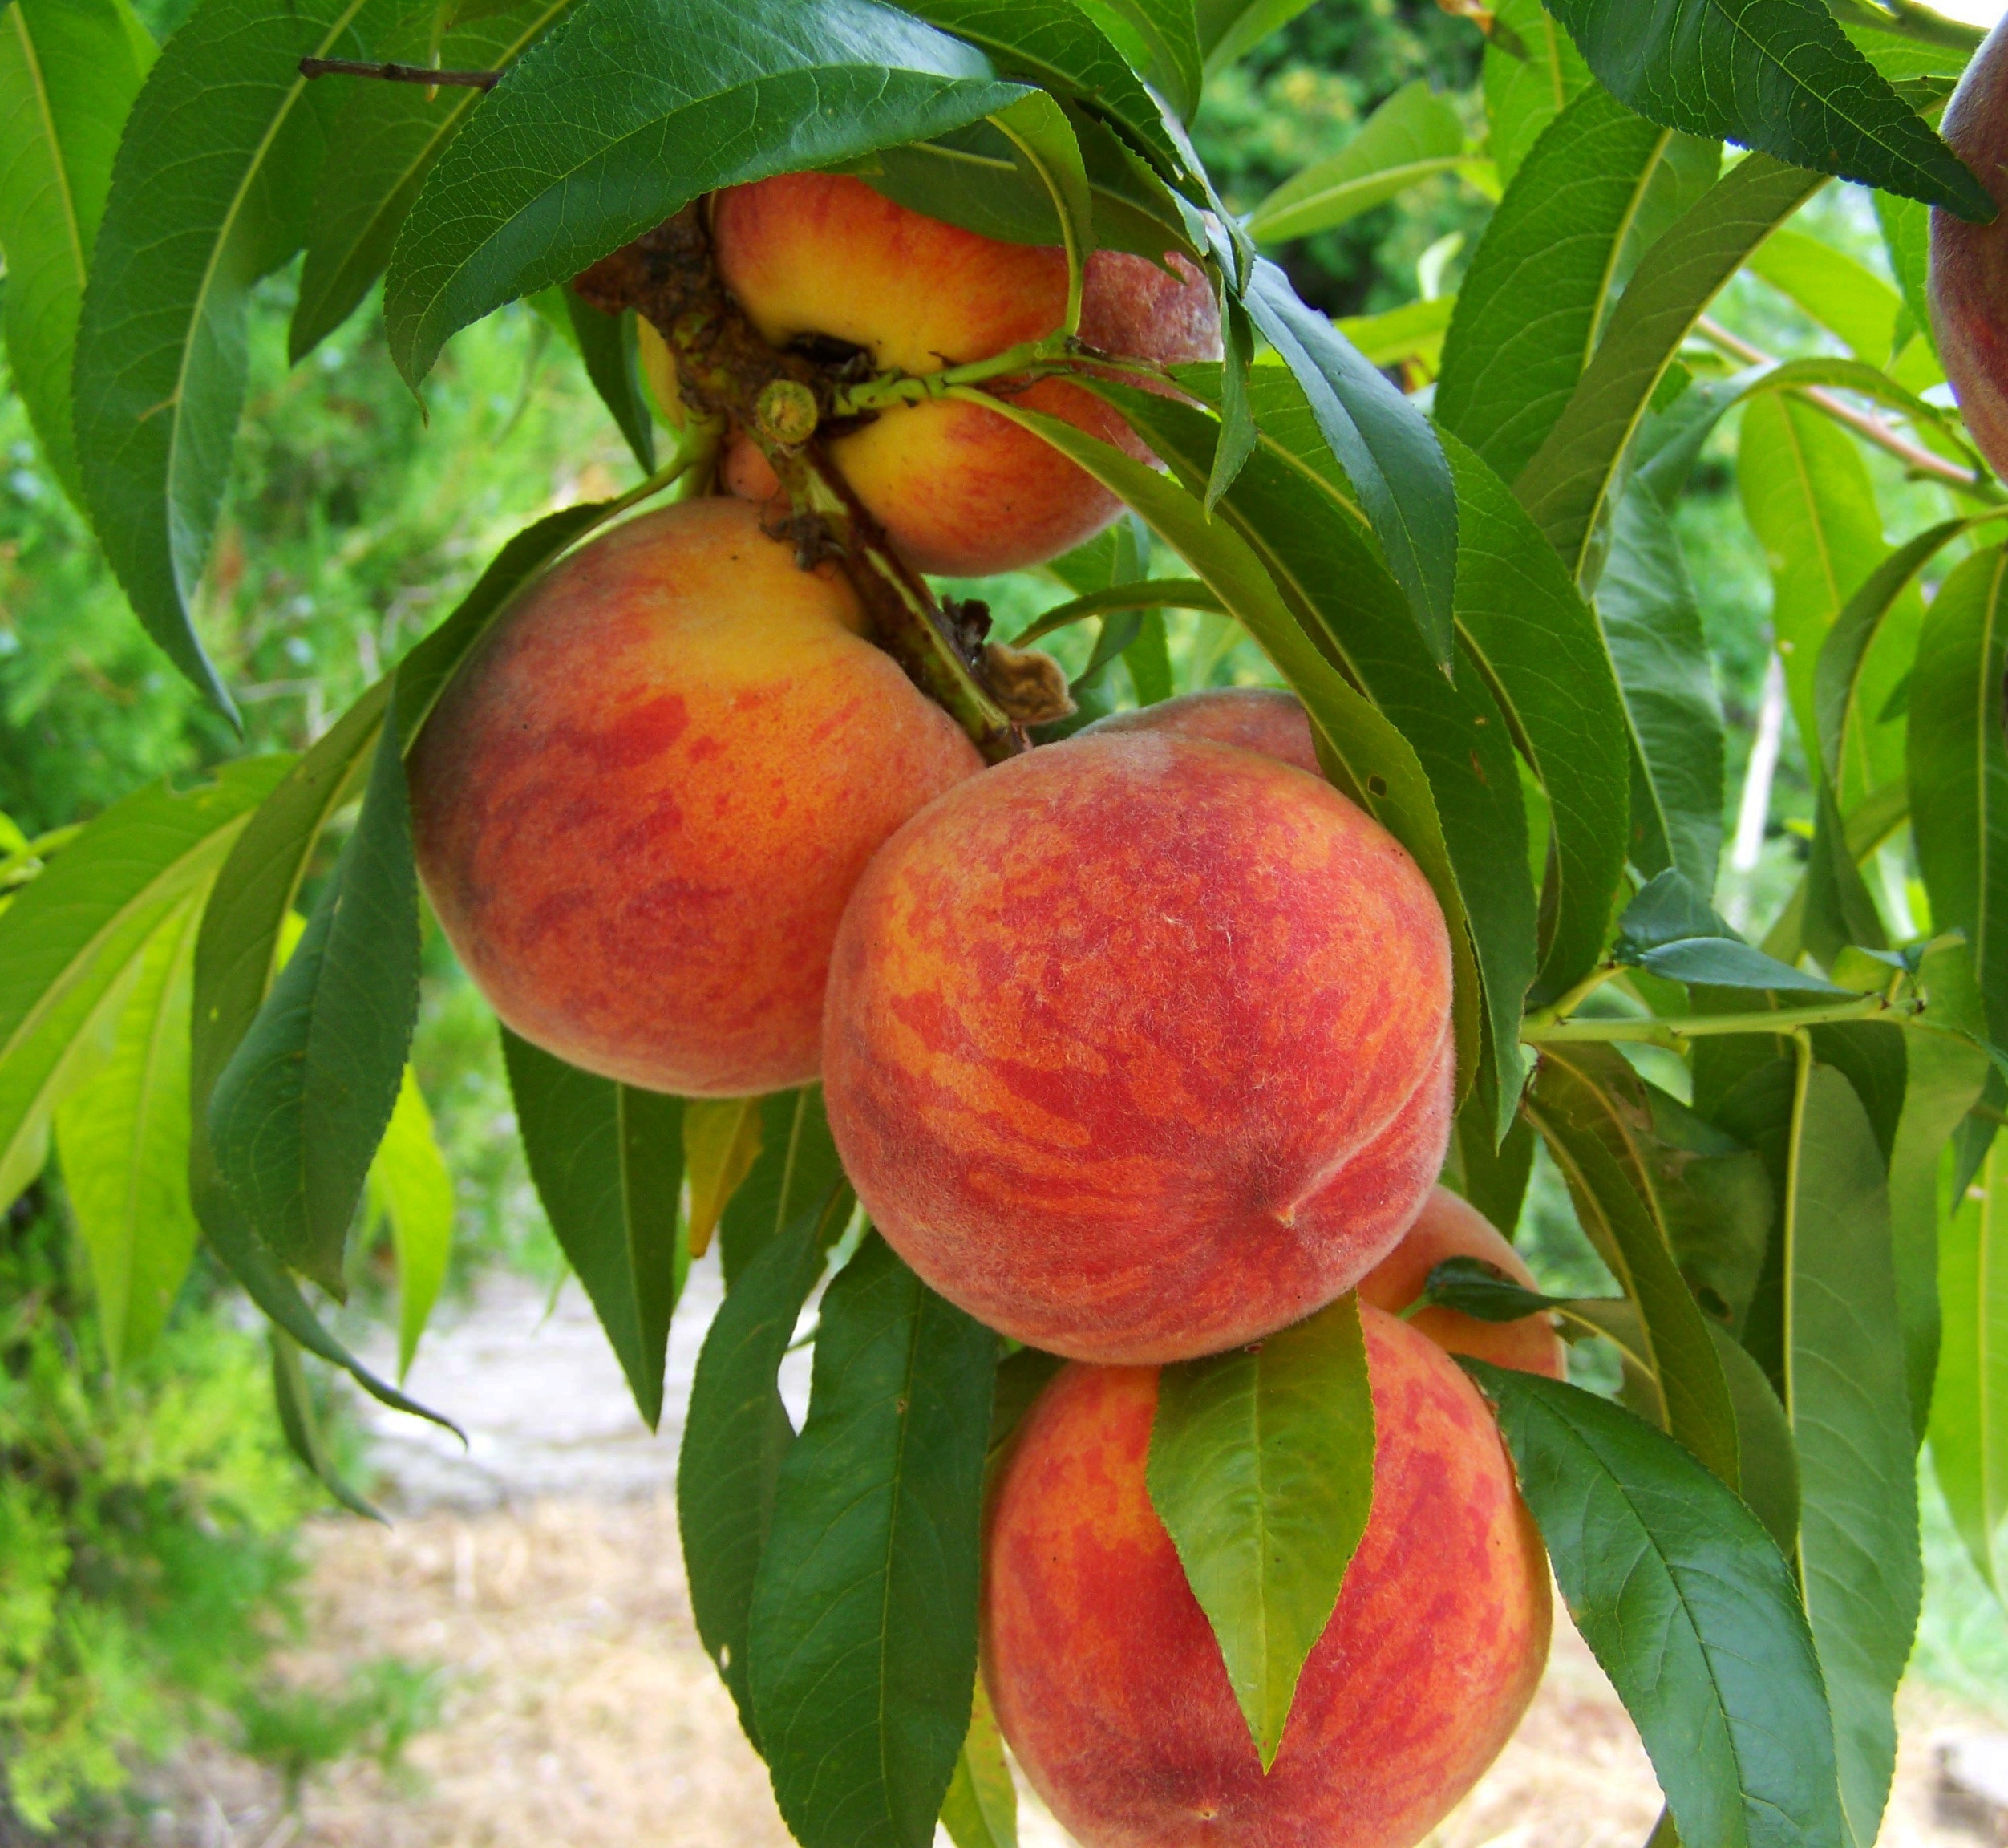
plant, fruit, flower, food, produce, peach, mature, flowering plant, rose family, land plant